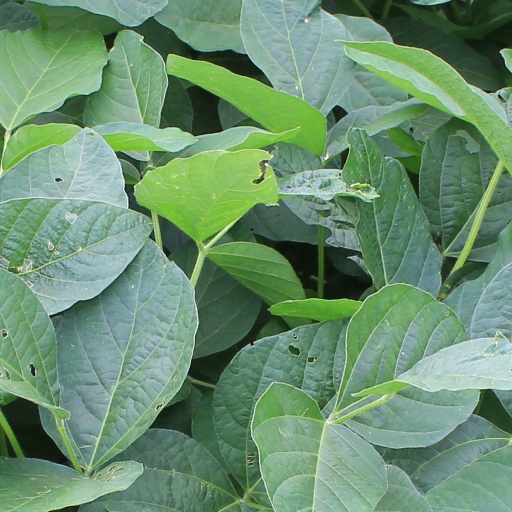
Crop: soybean